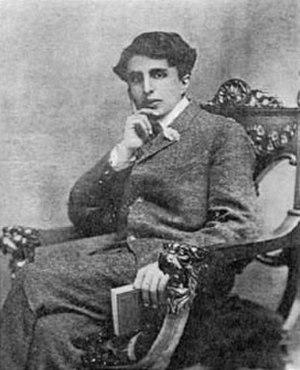
Amin al-Rihani est un écrivain libanais et une figure importante du mouvement littéraire mahjar qui s'est développé aux États-Unis grâce aux Arabes américains. C'est aussi l'un des tout premiers théoriciens du nationalisme arabe.